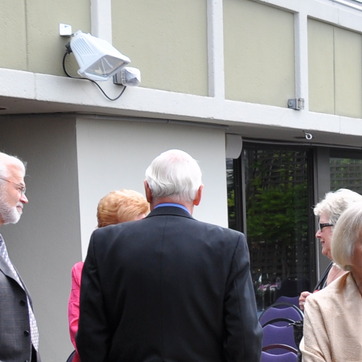
Material: hair